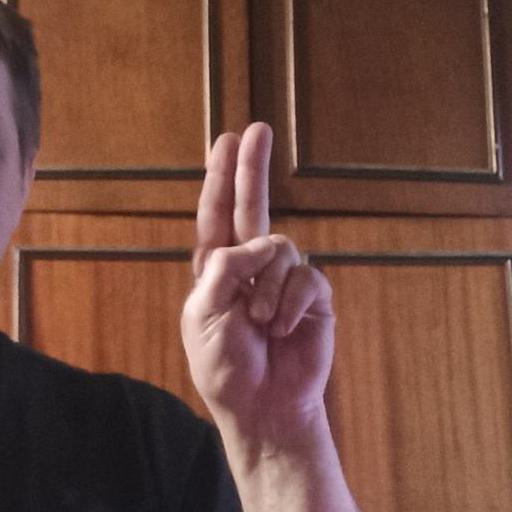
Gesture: two_up